Super Bowl XLIV

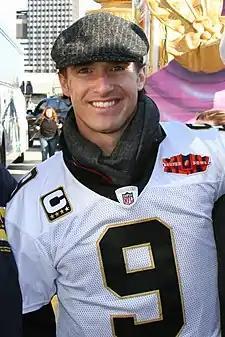
QB Drew Brees in 2010

The New Orleans Saints finished the season with an NFC best 13–3 record and went on to advance to the first Super Bowl in their 43 years as an NFL team. After joining the NFL in 1967, it took them 21 years to record their first winning season and another 13 years after that to win their first playoff game. It came in 2000 with a dethroning of the defending champion St. Louis Rams, at the beginning of a decade which concluded with Super Bowl XLIV. Five years later, the New Orleans area suffered another setback when the Louisiana Superdome was devastated with the rest of the city by Hurricane Katrina, forcing them to play all of their home games in elsewhere as they finished with a 3–13 record (see "Effect of Hurricane Katrina on the New Orleans Saints"). But in the off-season, the team's fortunes began to turn. First, they signed free agent quarterback Drew Brees, who would go on to throw for more passing yards than any other quarterback over the next four seasons. They also drafted multi-talented Heisman Trophy winning running back Reggie Bush, receiver Marques Colston, and guard Jahri Evans, three players who would become major contributors on the Saints' offense. The following season, New Orleans improved to 10–6 and advanced to the NFC title game for the first time, which they lost to the Chicago Bears. Although they failed to make the playoffs over the next two seasons, they continued to sign new talent, and by 2009 they were ready to make another run at the Super Bowl.